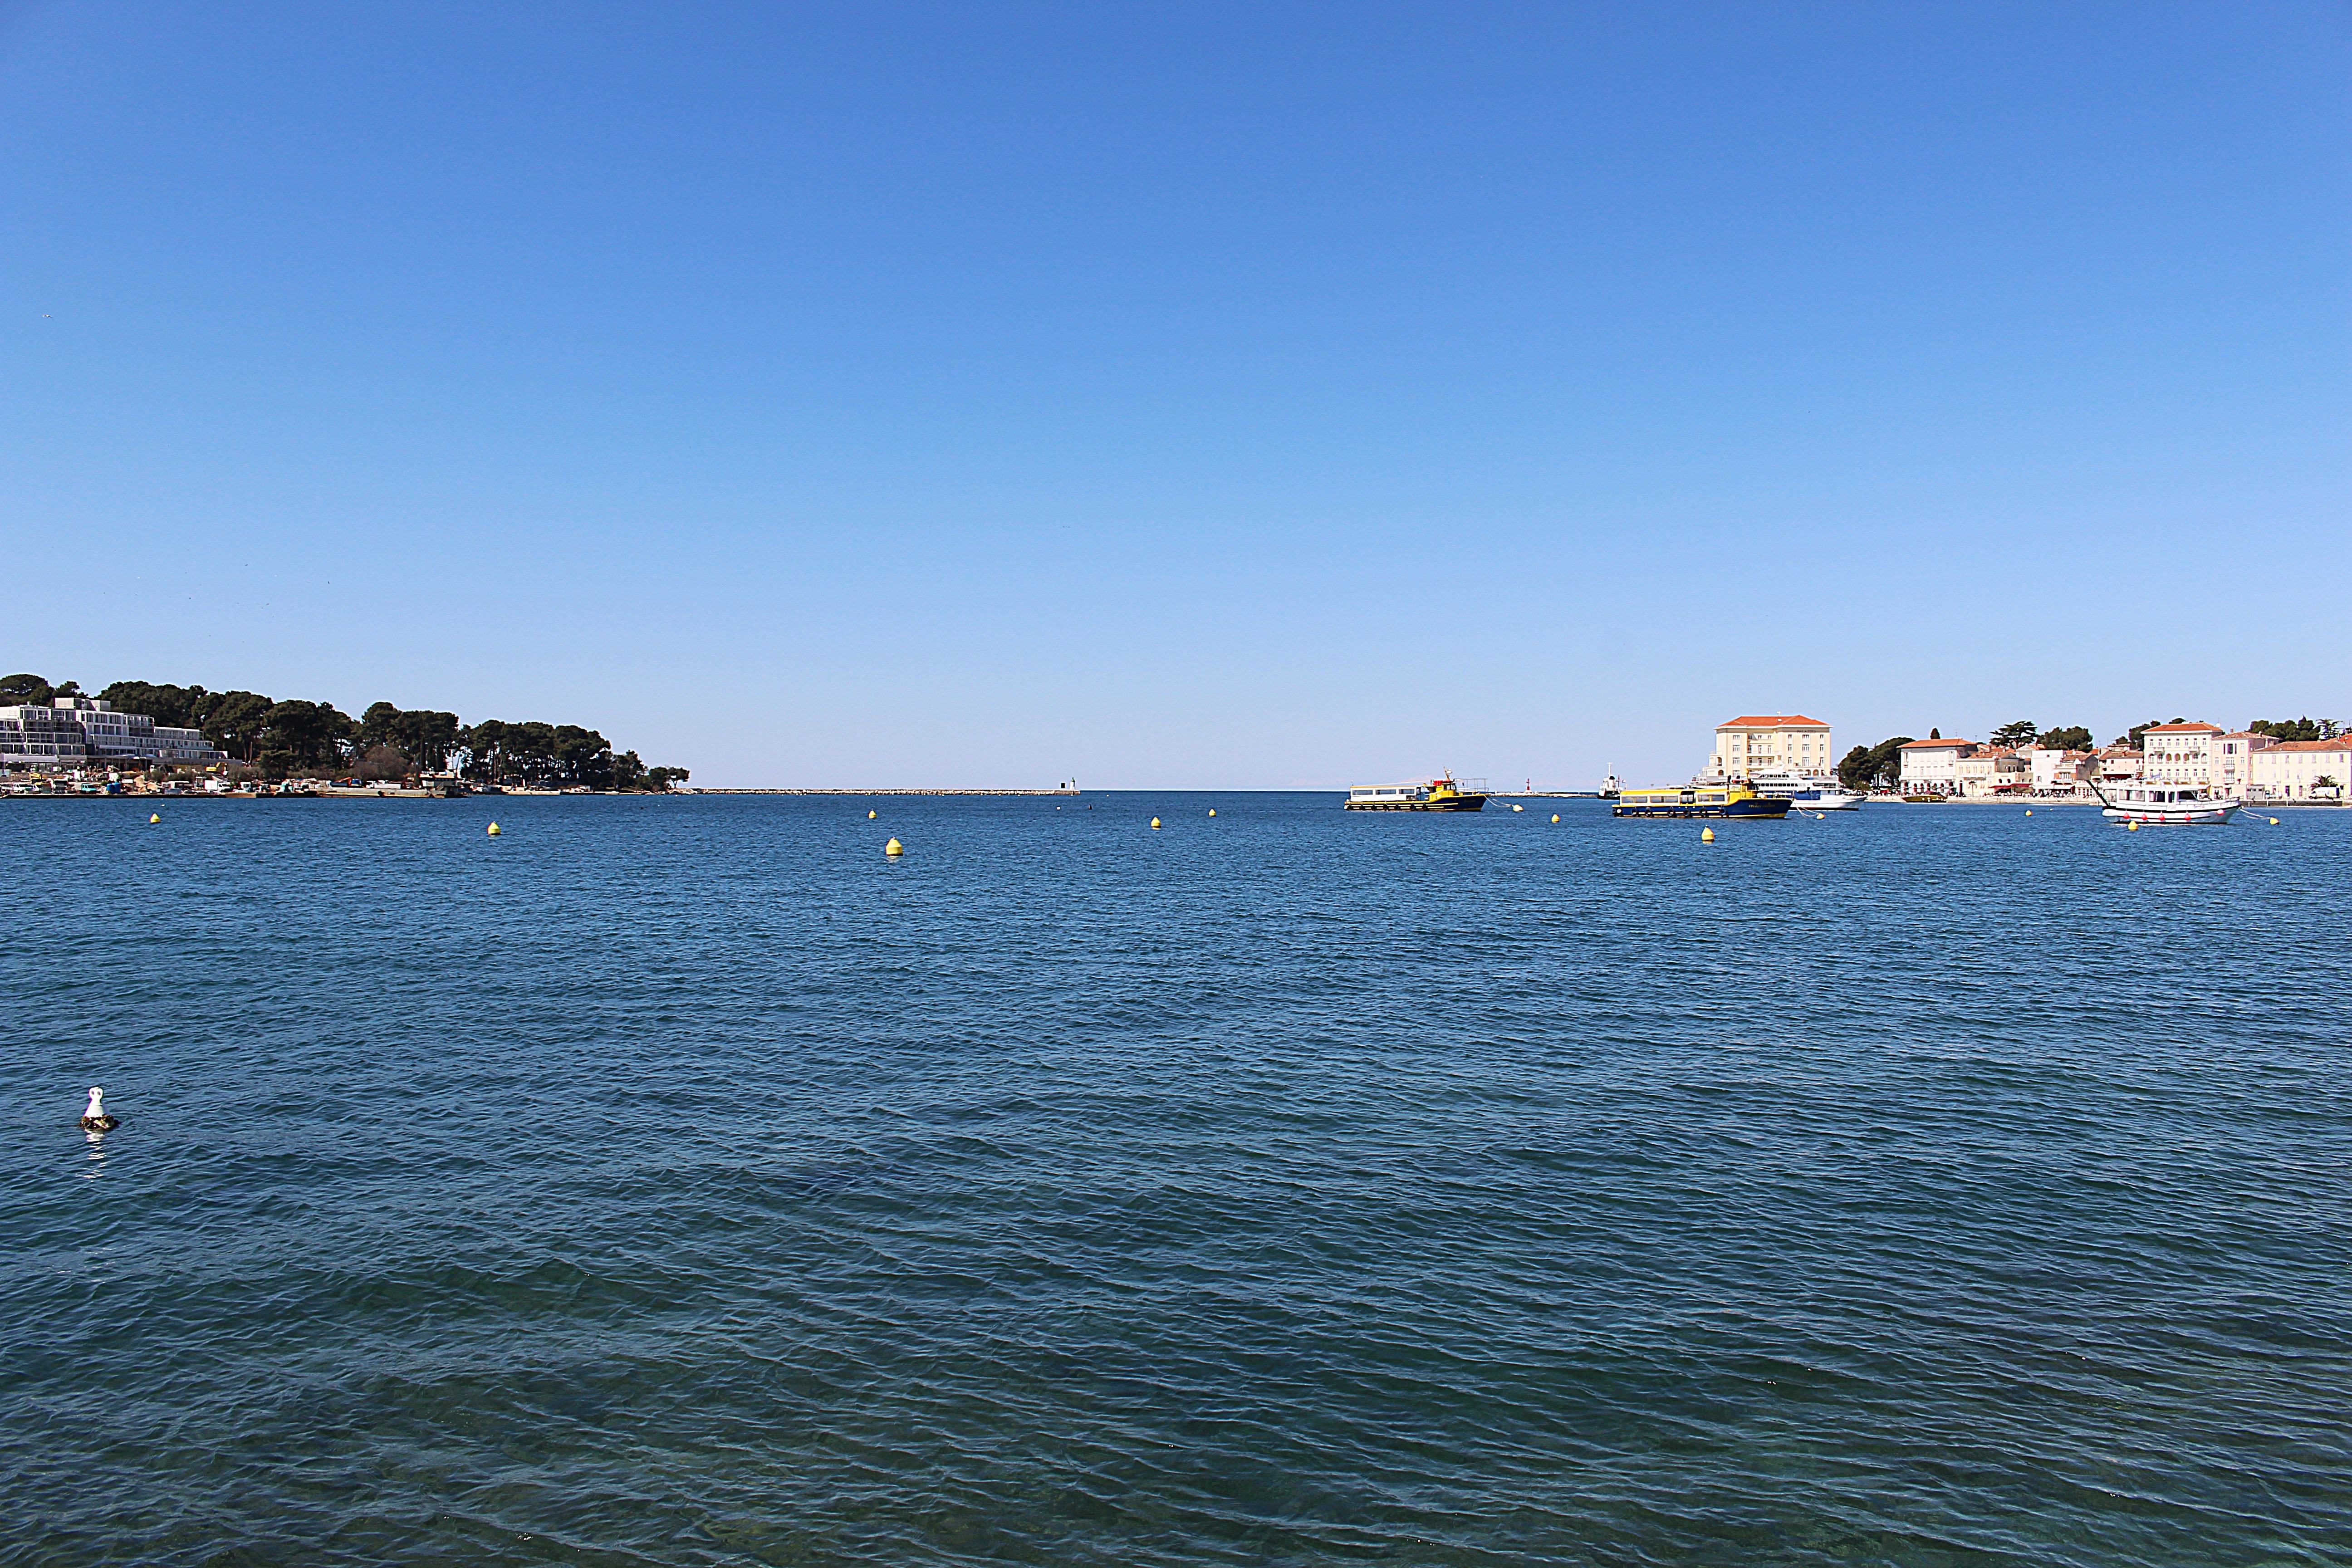
beach, landscape, sea, coast, ocean, horizon, shore, wave, view, vacation, cove, mediterranean, vehicle, bay, terrain, body of water, croatia, cape, islet